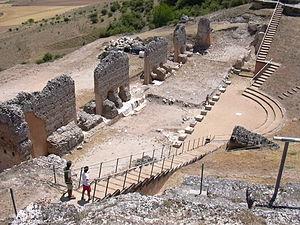
Vue partielle du théâtre romain de Clunia Sulpicia (province de Burgos, Espagne).
On entend par romanisation de l'Hispanie le processus par lequel la culture romaine s'est implantée sur la Péninsule Ibérique durant la période de domination romaine.
La Colonia Clunia Sulpicia est une ville romaine située entre les communes de Coruña del Conde et Peñalba de Castro, au sud de la Province de Burgos.